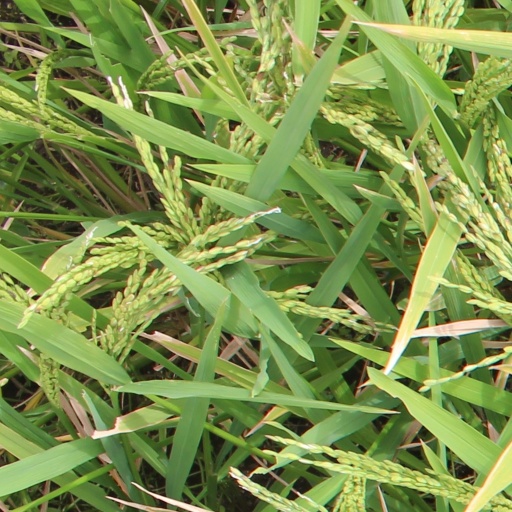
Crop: rice